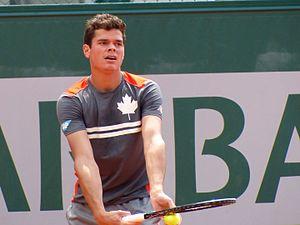
Milos Raonic, né le 27 décembre 1990 à Titograd en Yougoslavie, est un joueur canadien de tennis d'origine monténégrine, passé professionnel en 2008. Il a remporté huit tournois en simple sur le circuit ATP et son meilleur résultat en Grand Chelem est une finale à Wimbledon, perdue face à Andy Murray en 2016.